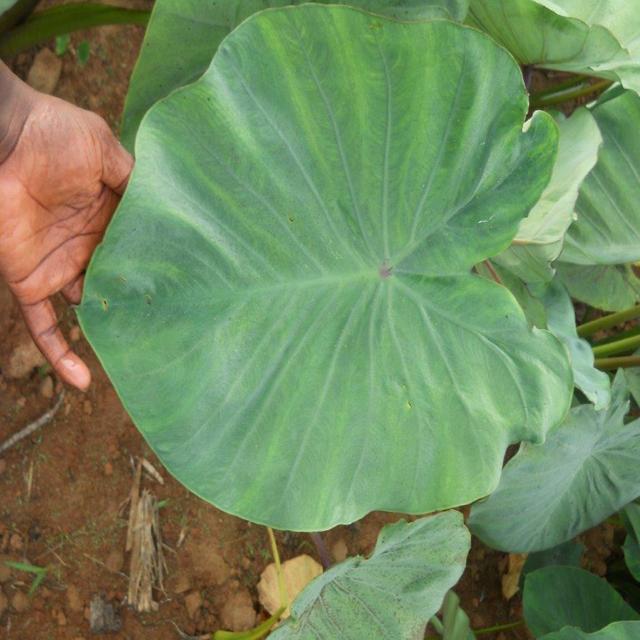
Label: Healthy